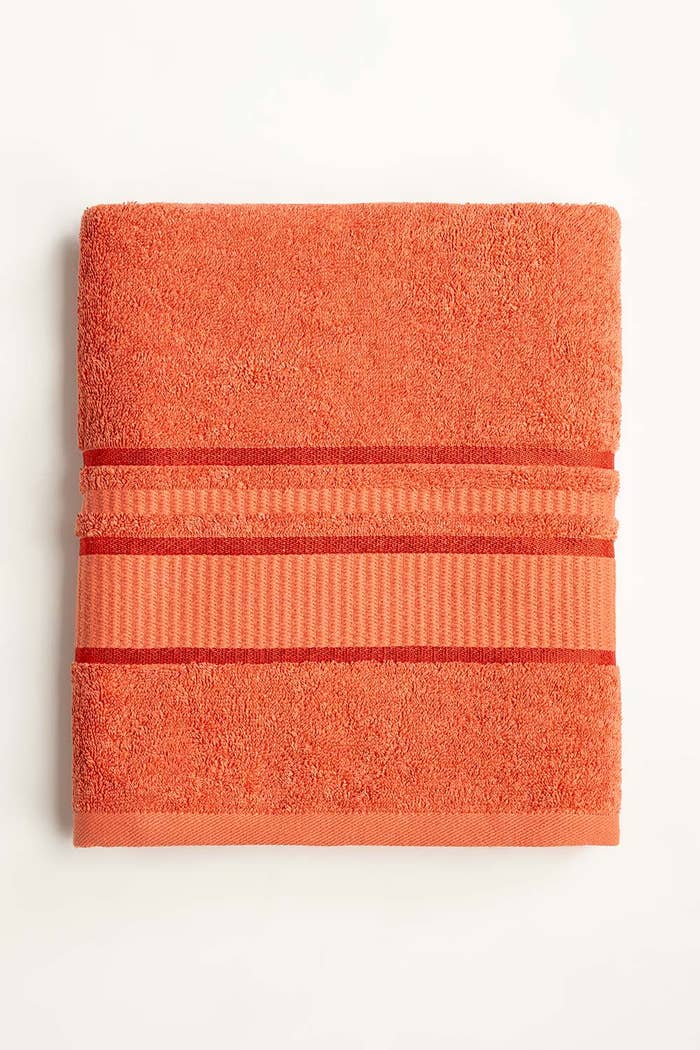
orange stripe cotton towel